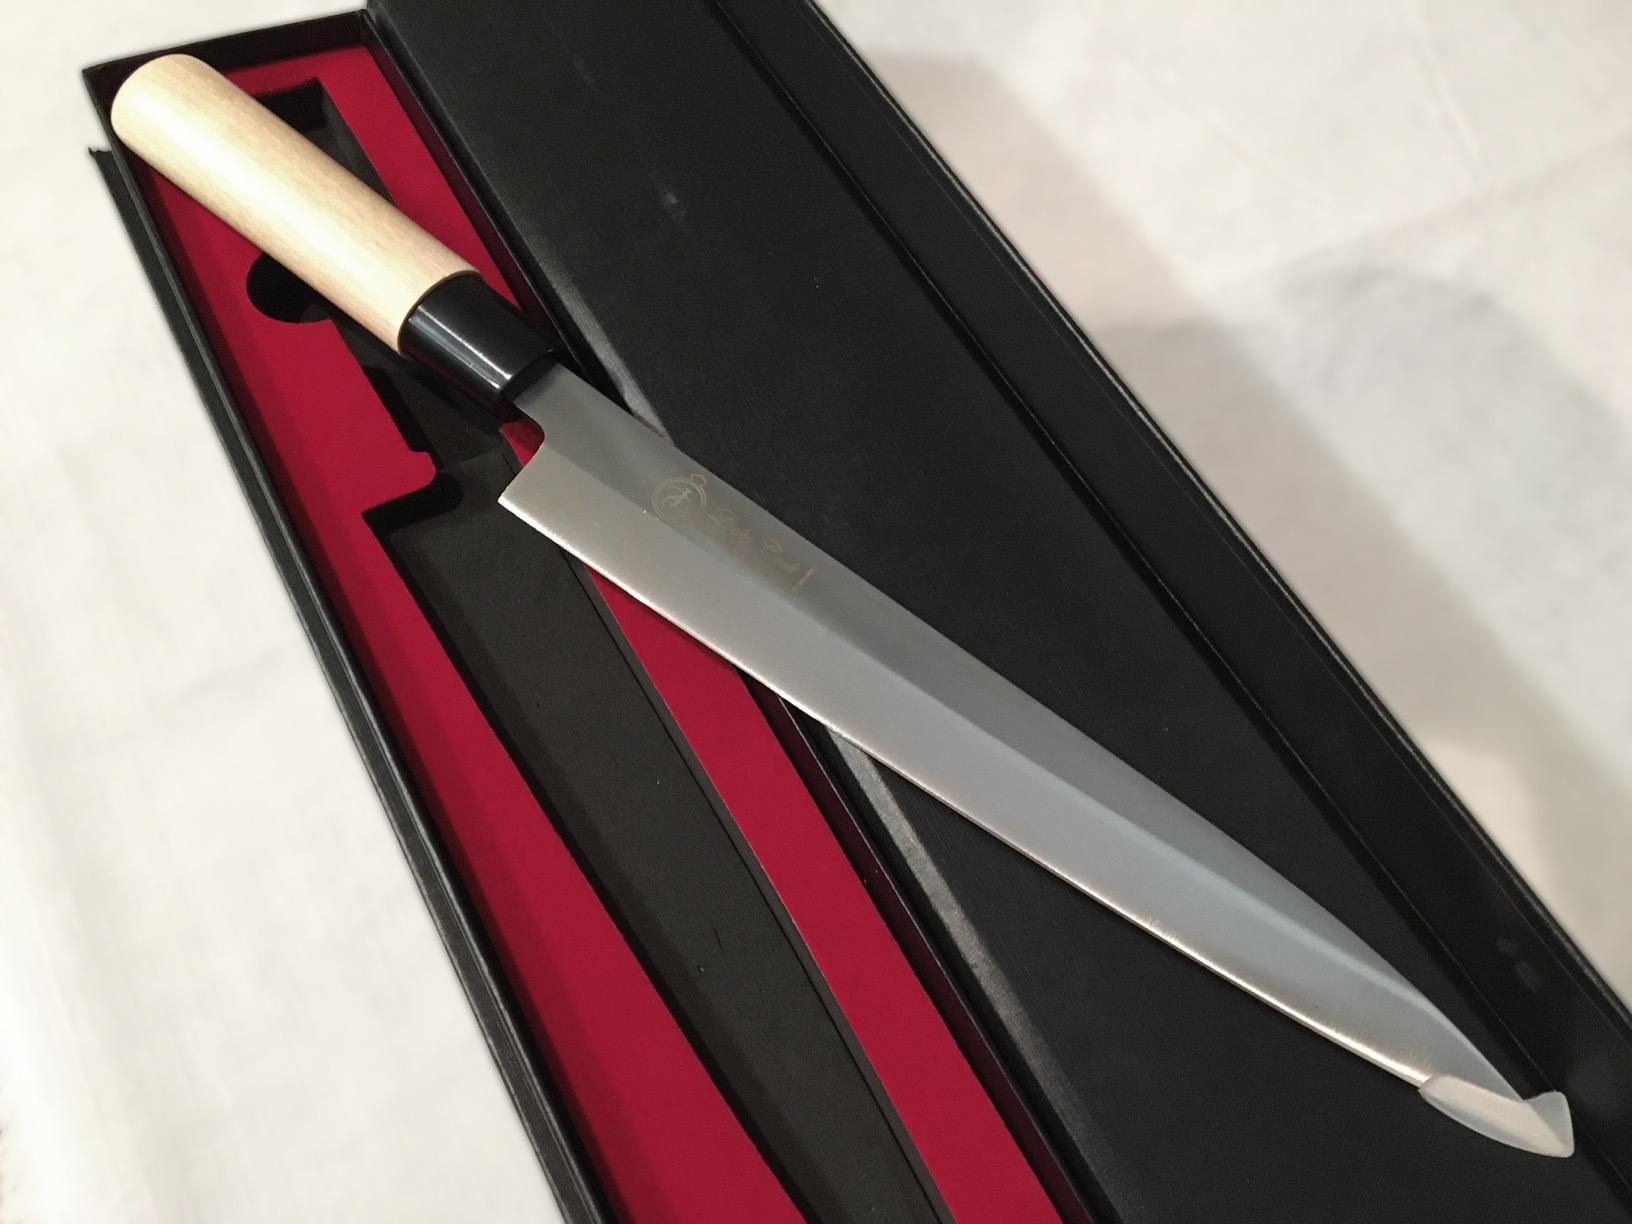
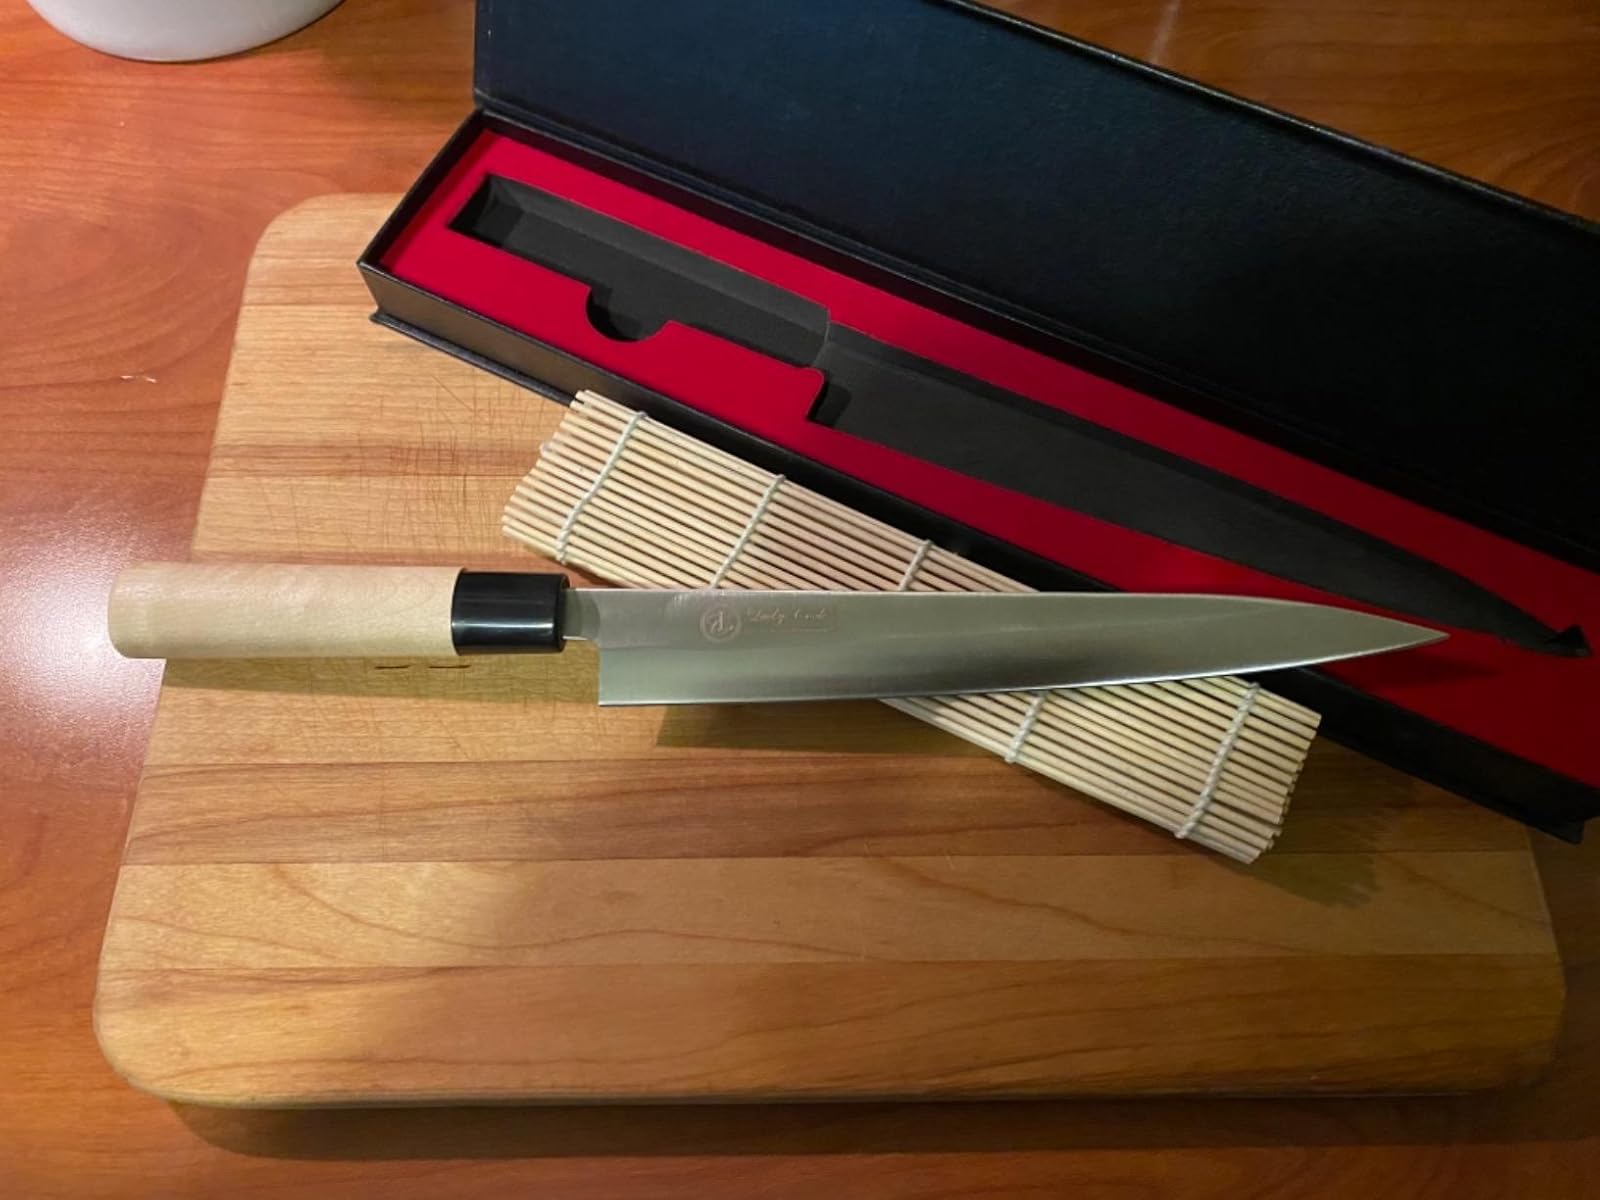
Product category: items_knife
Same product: yes